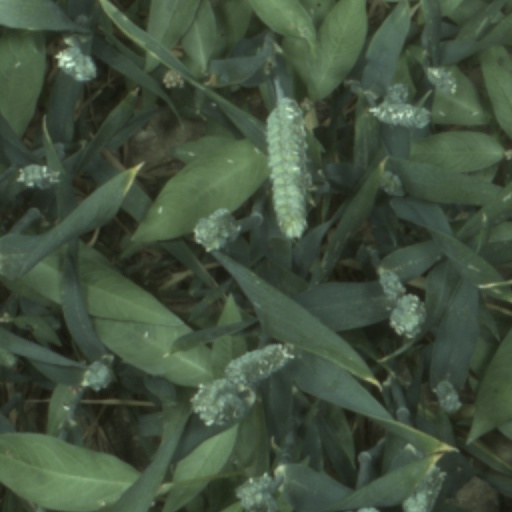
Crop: wheat